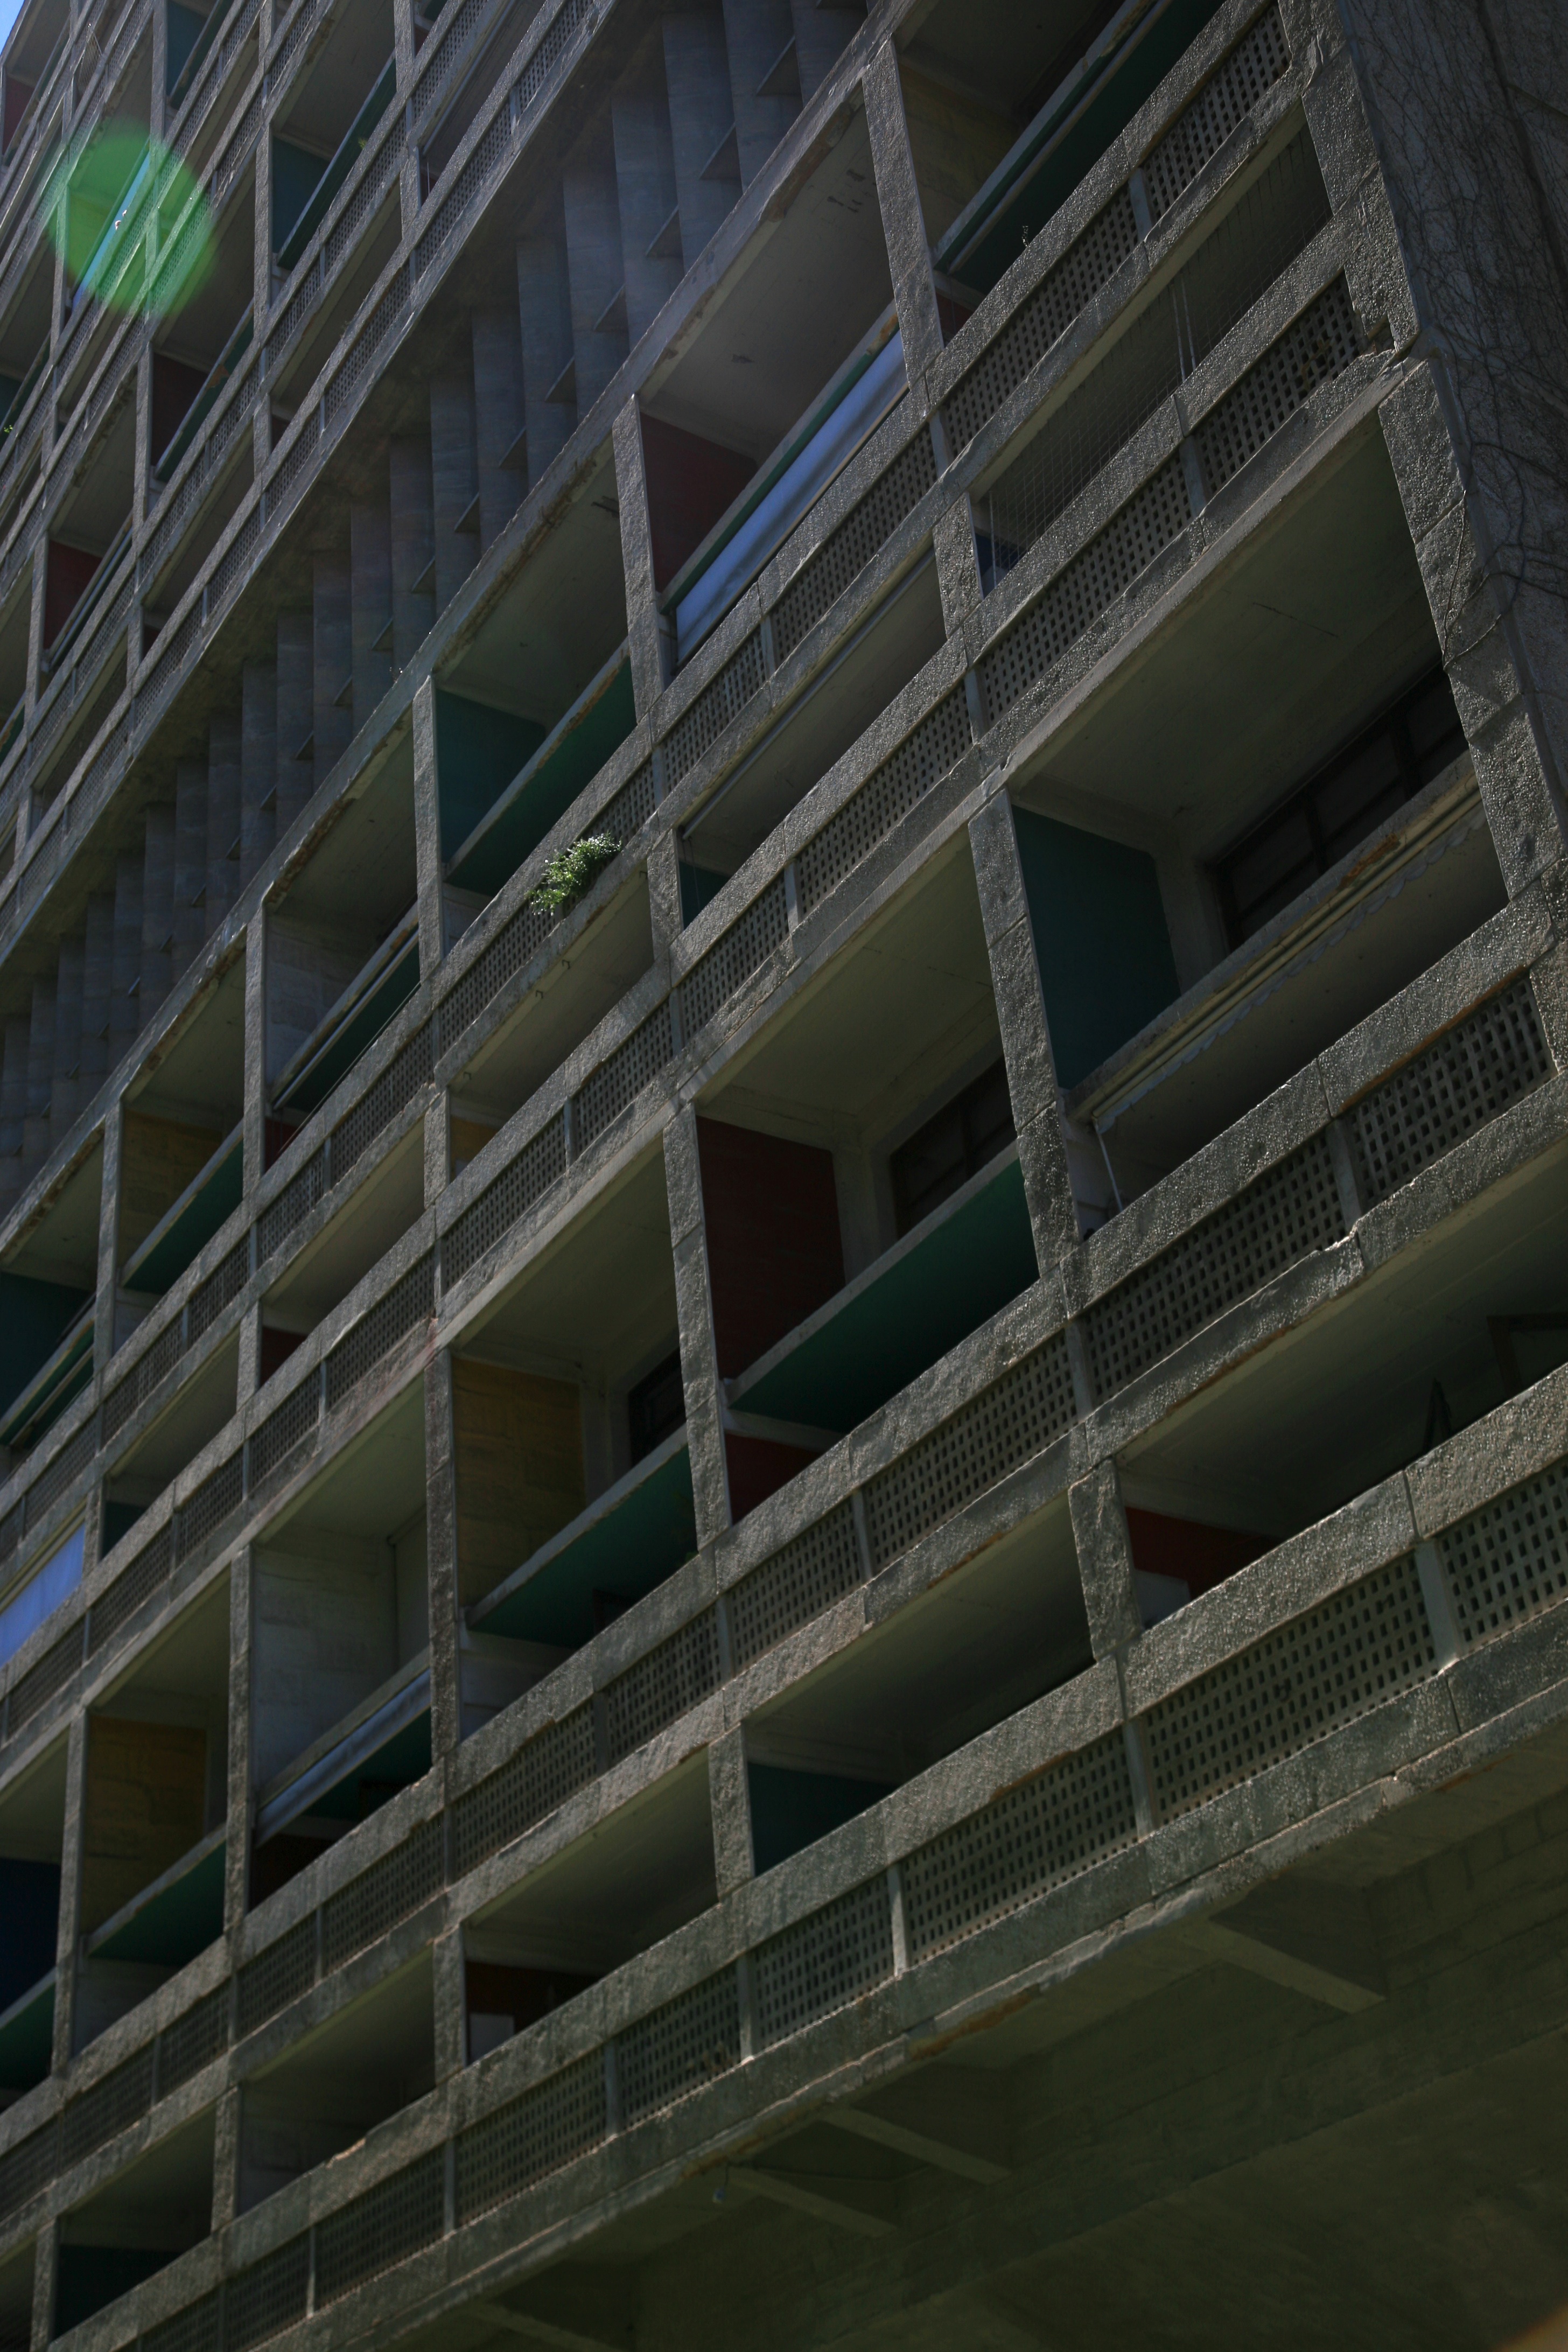
architecture, structure, skyscraper, line, reflection, facade, stadium, tower block, interior design, symmetry, batiment, cit, collectif, marseille, shape, bouchesdurhone, marseilles, lecorbusier, radieuse, cit radieuse, daylighting, urban area, sport venue, window covering